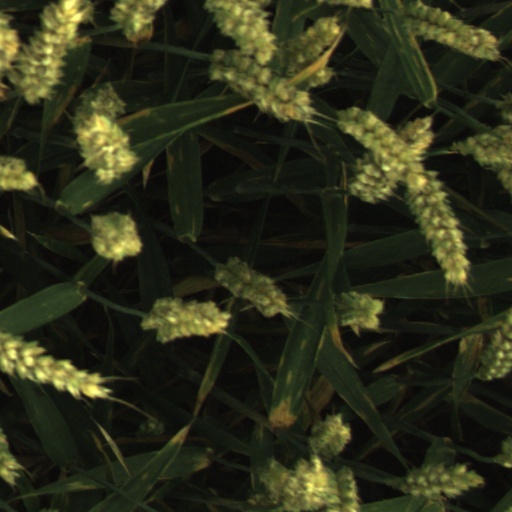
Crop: wheat